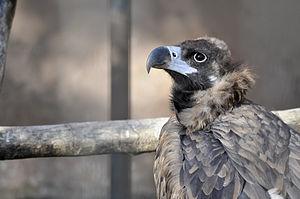
Le Zoobotánico Jerez, aussi appelé Parc zoologique et jardin botanique Alberto Durán, est un parc zoologique et jardin botanique espagnol situé en Andalousie, dans l'ouest de la ville de Jerez de la Frontera. Il est la propriété de la ville de Jerez.